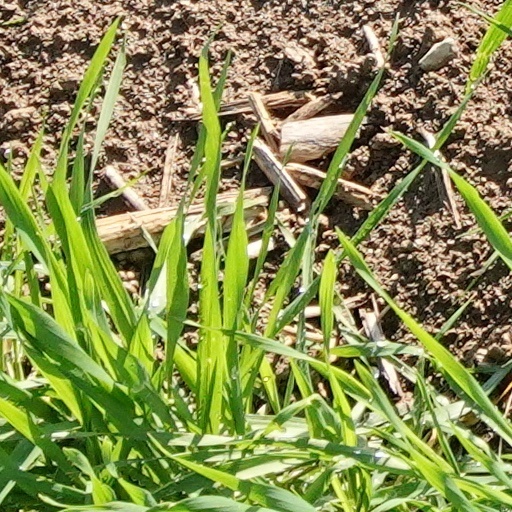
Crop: wheat